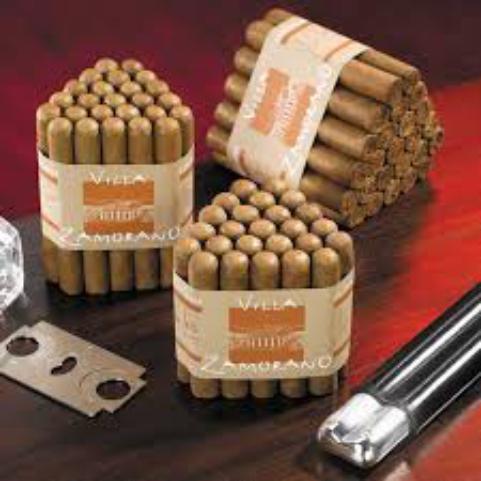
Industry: Necessities